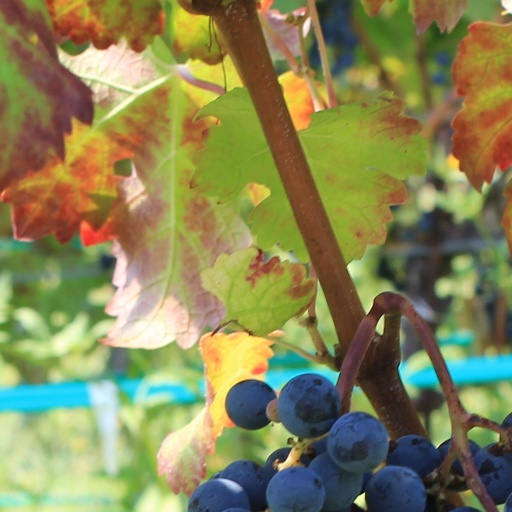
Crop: grape